Dredges Cottage

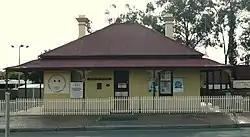
Dredges Cottage, pictured in 2008.

Dredges Cottage is a heritage-listed former cottage and now office located at 303 Queen Street, Campbelltown, New South Wales, an outer suburb of Sydney, Australia. The property is owned by Campbelltown City Council. It was added to the New South Wales State Heritage Register on 2 April 1999.